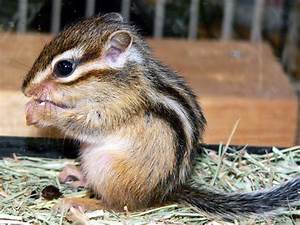
Label: squirrel